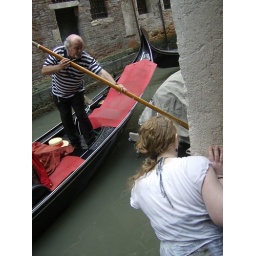
A very nice gondolier helping to fish my shoe out of the water after I'd fallen in the canal